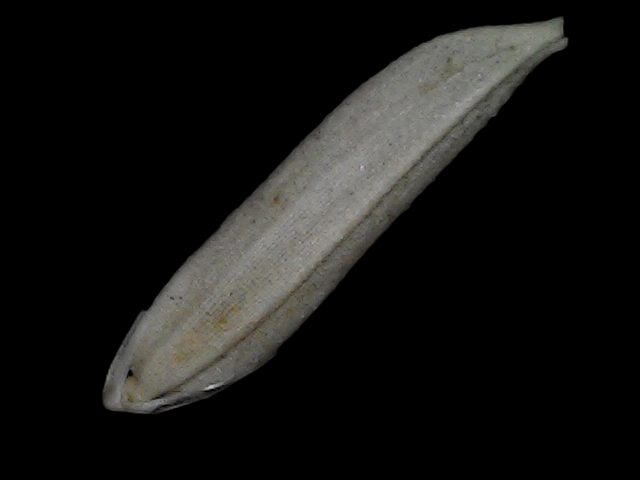
Rice variety: Bd57